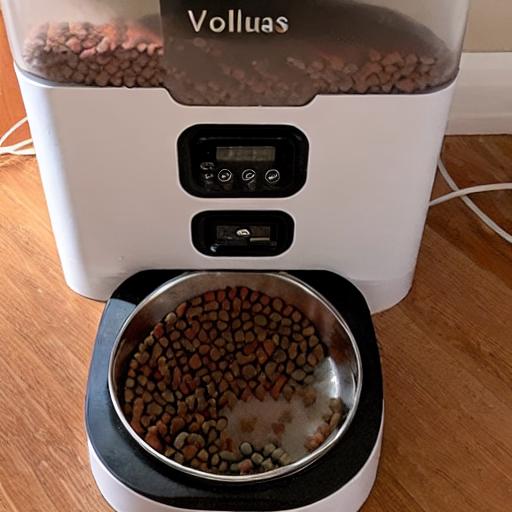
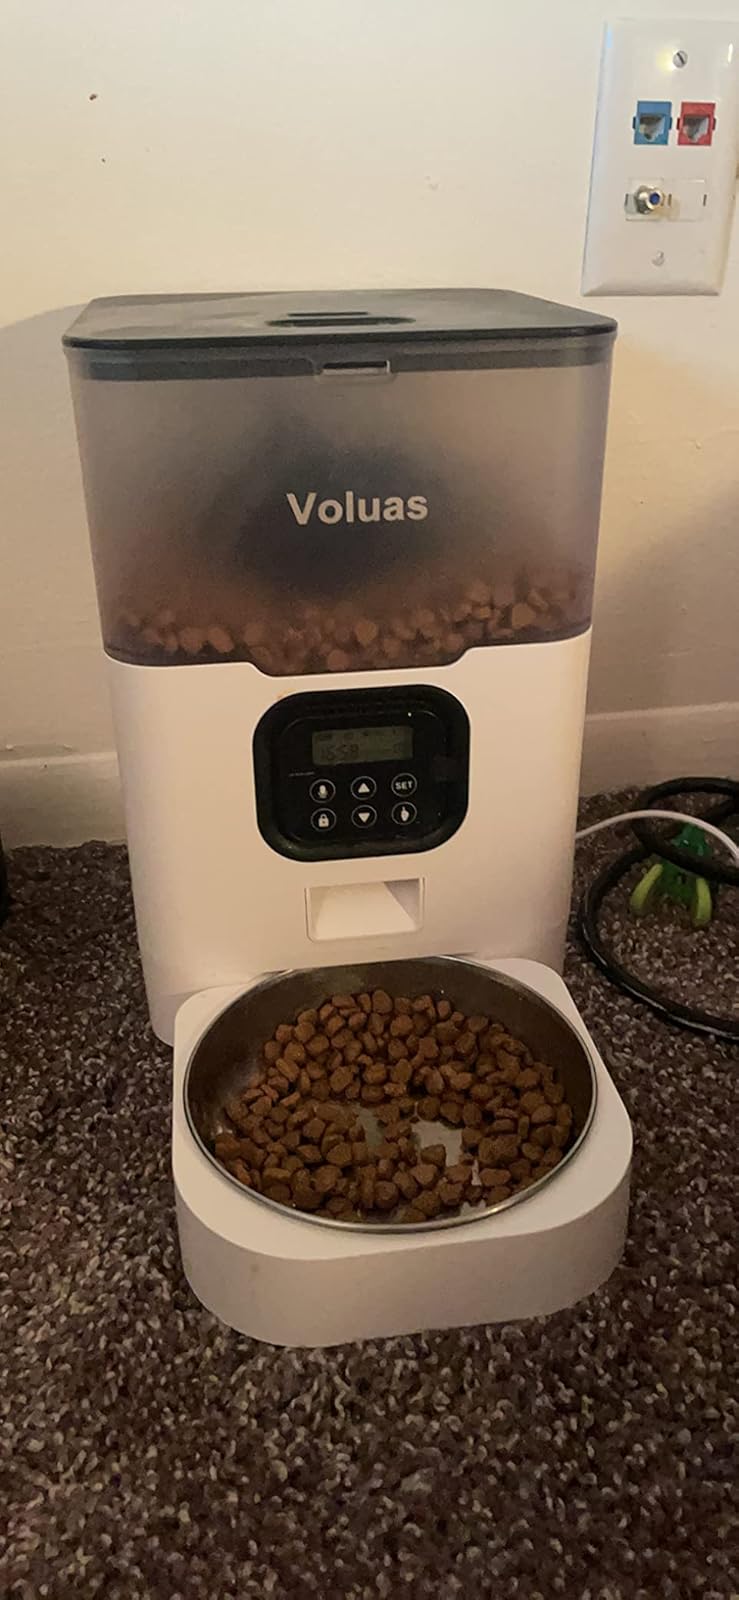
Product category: items_feeder
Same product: no